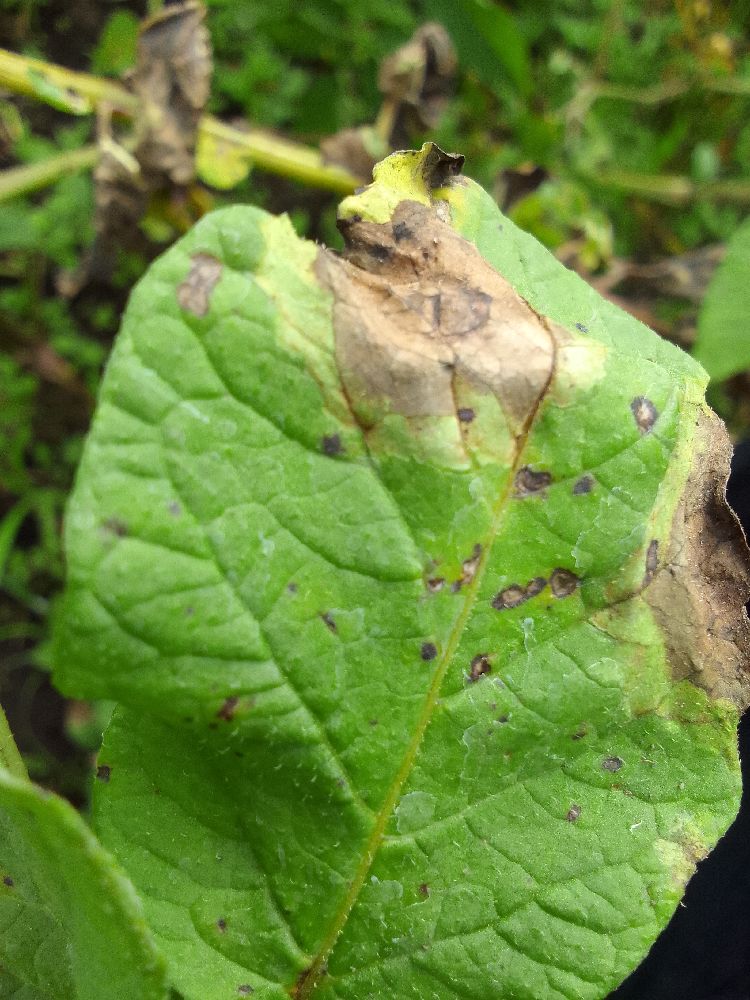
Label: Late blight